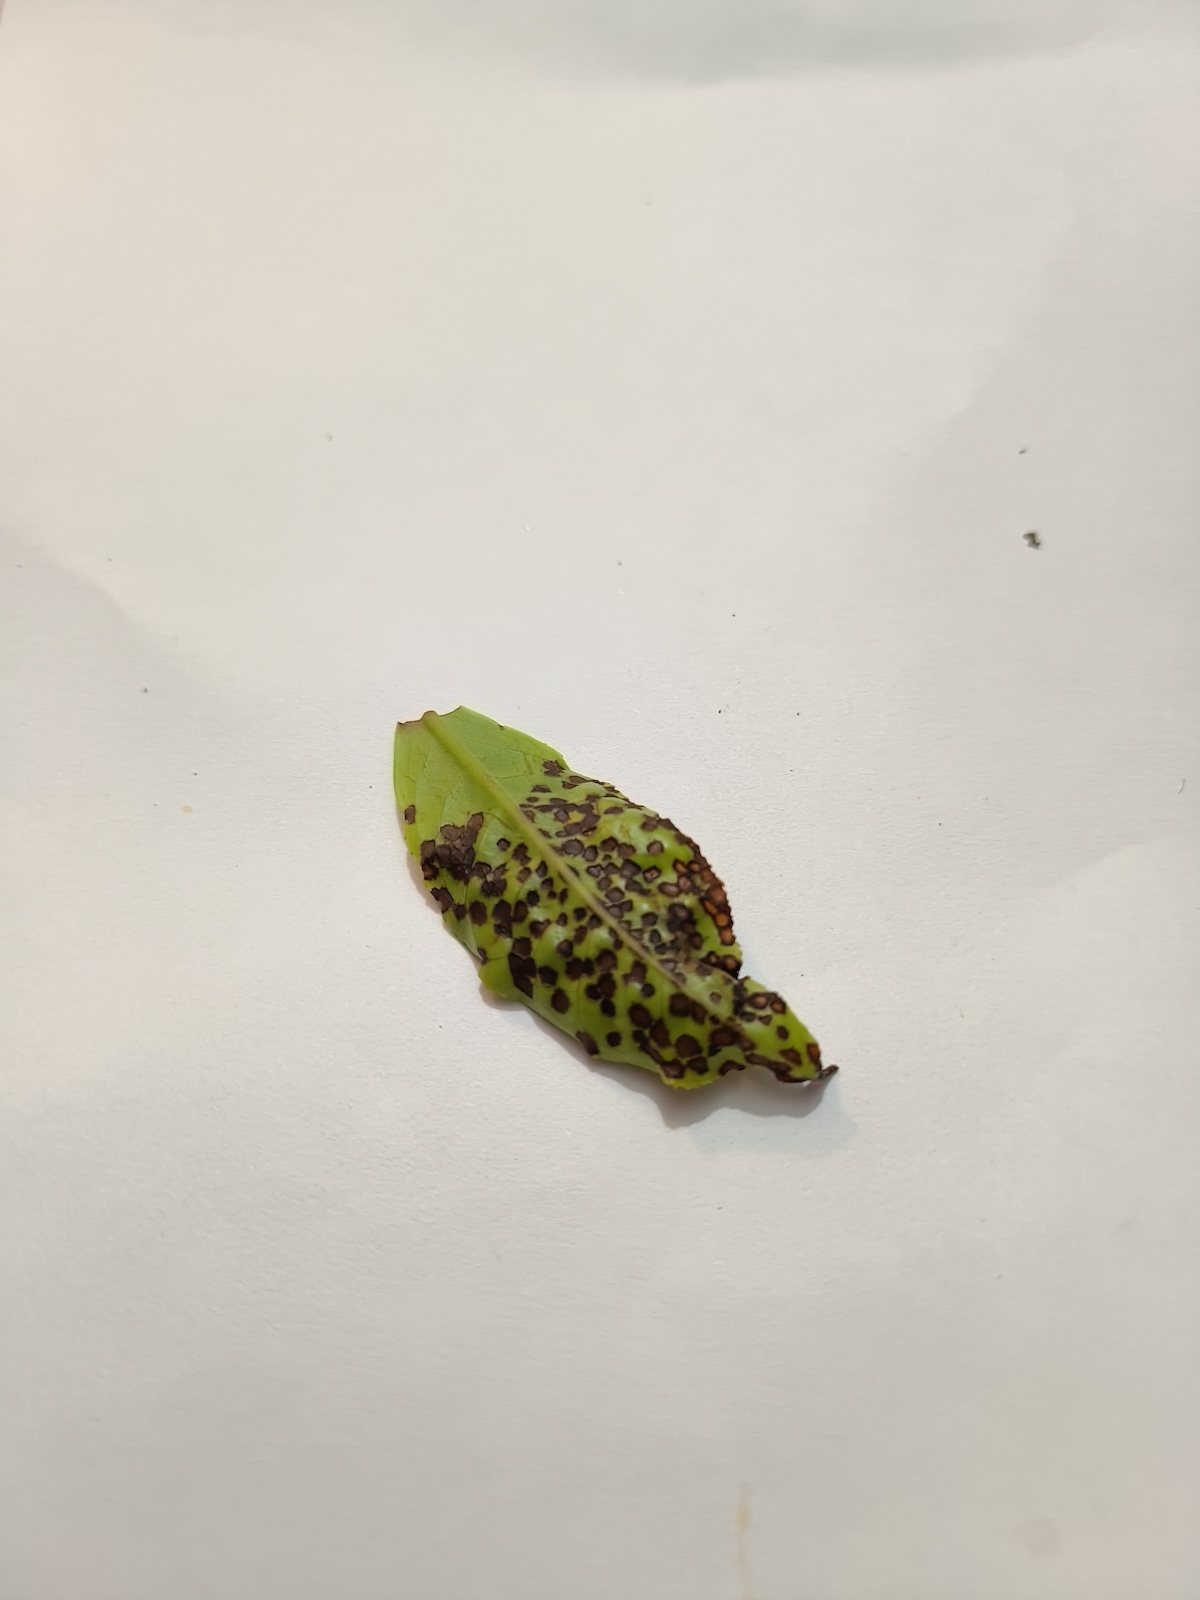
Label: Helopeltis